Rosh Pina Airport

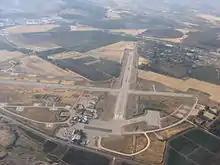
Aerial view

The airport was built in 1943 during the British Mandate for Palestine and became RAF Station Machanaim. Using 400 mules and Indian soldiers, Major Ronald John Jarvis Horton laid the foundations. With his mules and wooden chariots, he then trekked overland to India and Burma where he fought the Japanese at Kohima. Mahanayim served the British army against Vichy France in Syria. After the British evacuation in 1948, the airport was transferred to Israel for use by the IAF. In the 1950s, Arkia Israel Airlines began service to the airport, working from a hut which served as a passenger terminal and air traffic control tower. By 1968, a new terminal building had been constructed and three years later, in 1971, a fire station and control tower were erected. Following increased activity, the passenger terminal was further expanded in 1994. In 2008 the airport was closed temporarily for the testing of an Elbit Systems unmanned aerial vehicle (UAV).